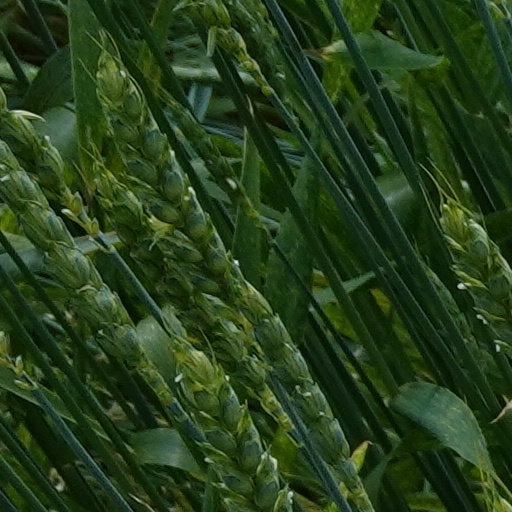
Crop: wheat